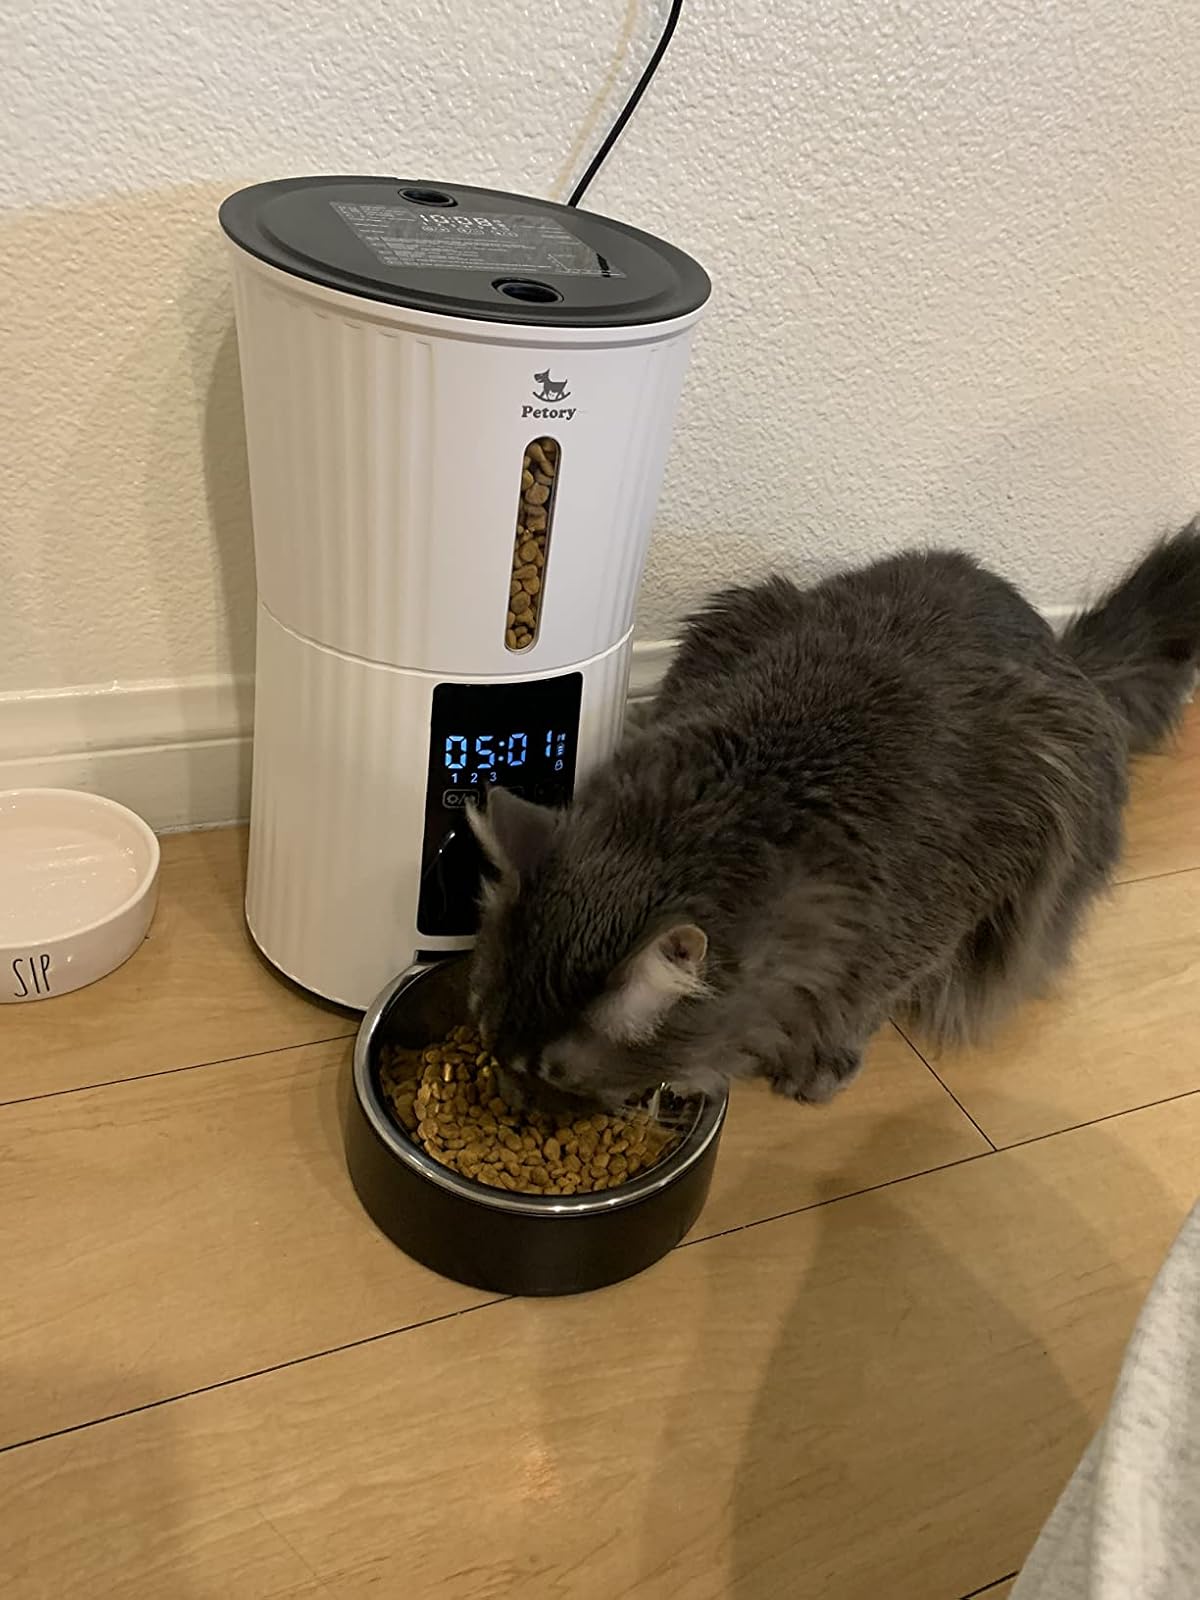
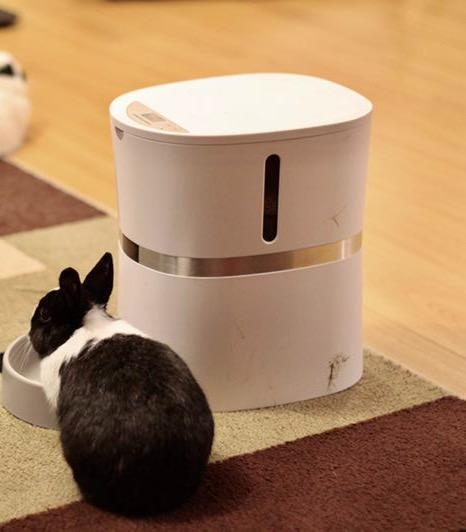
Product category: items_feeder
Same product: no